Aerope

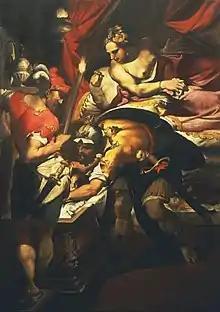
"Tiestes and Aérope" by Nosadella

In Greek mythology, Aerope (Ancient Greek: Ἀερόπη) was a Cretan princess as the daughter of Catreus, king of Crete. She was the sister of Clymene, Apemosyne and Althaemenes. After an oracle said he would be killed by one of his children, Catreus gave Aerope to Nauplius to be sold abroad. Nauplius spared her, and she became the wife of Atreus or Pleisthenes (or both). By most accounts, she is the mother of Agamemnon and Menelaus. While the wife of Atreus, she became the lover of his brother Thyestes, and gave Thyestes the golden lamb that allowed him to become king of Mycenae.